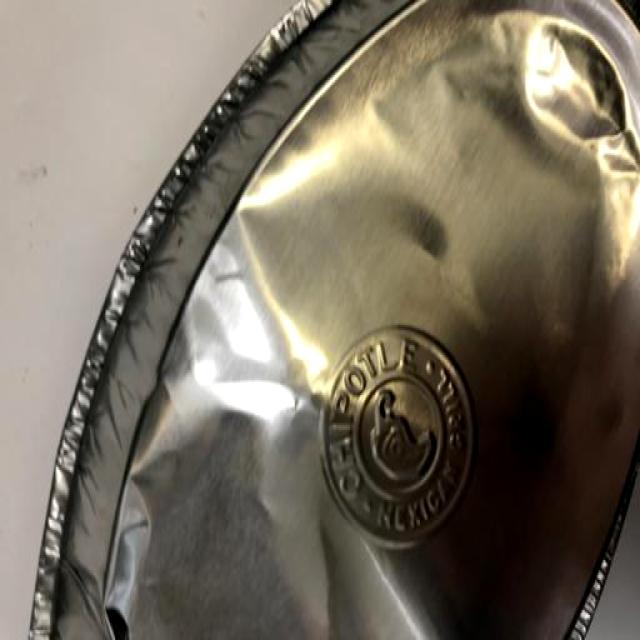
Label: Metal